Hill equation (biochemistry)

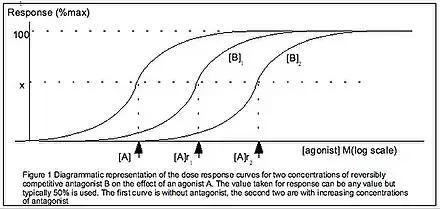
A trio of dose response curves

A distinction should be made between quantification of drugs binding to receptors and drugs producing responses. There may not necessarily be a linear relationship between the two values. In contrast to this article's previous definition of the Hill equation, the IUPHAR defines the Hill equation in terms of the tissue response formula_21, as